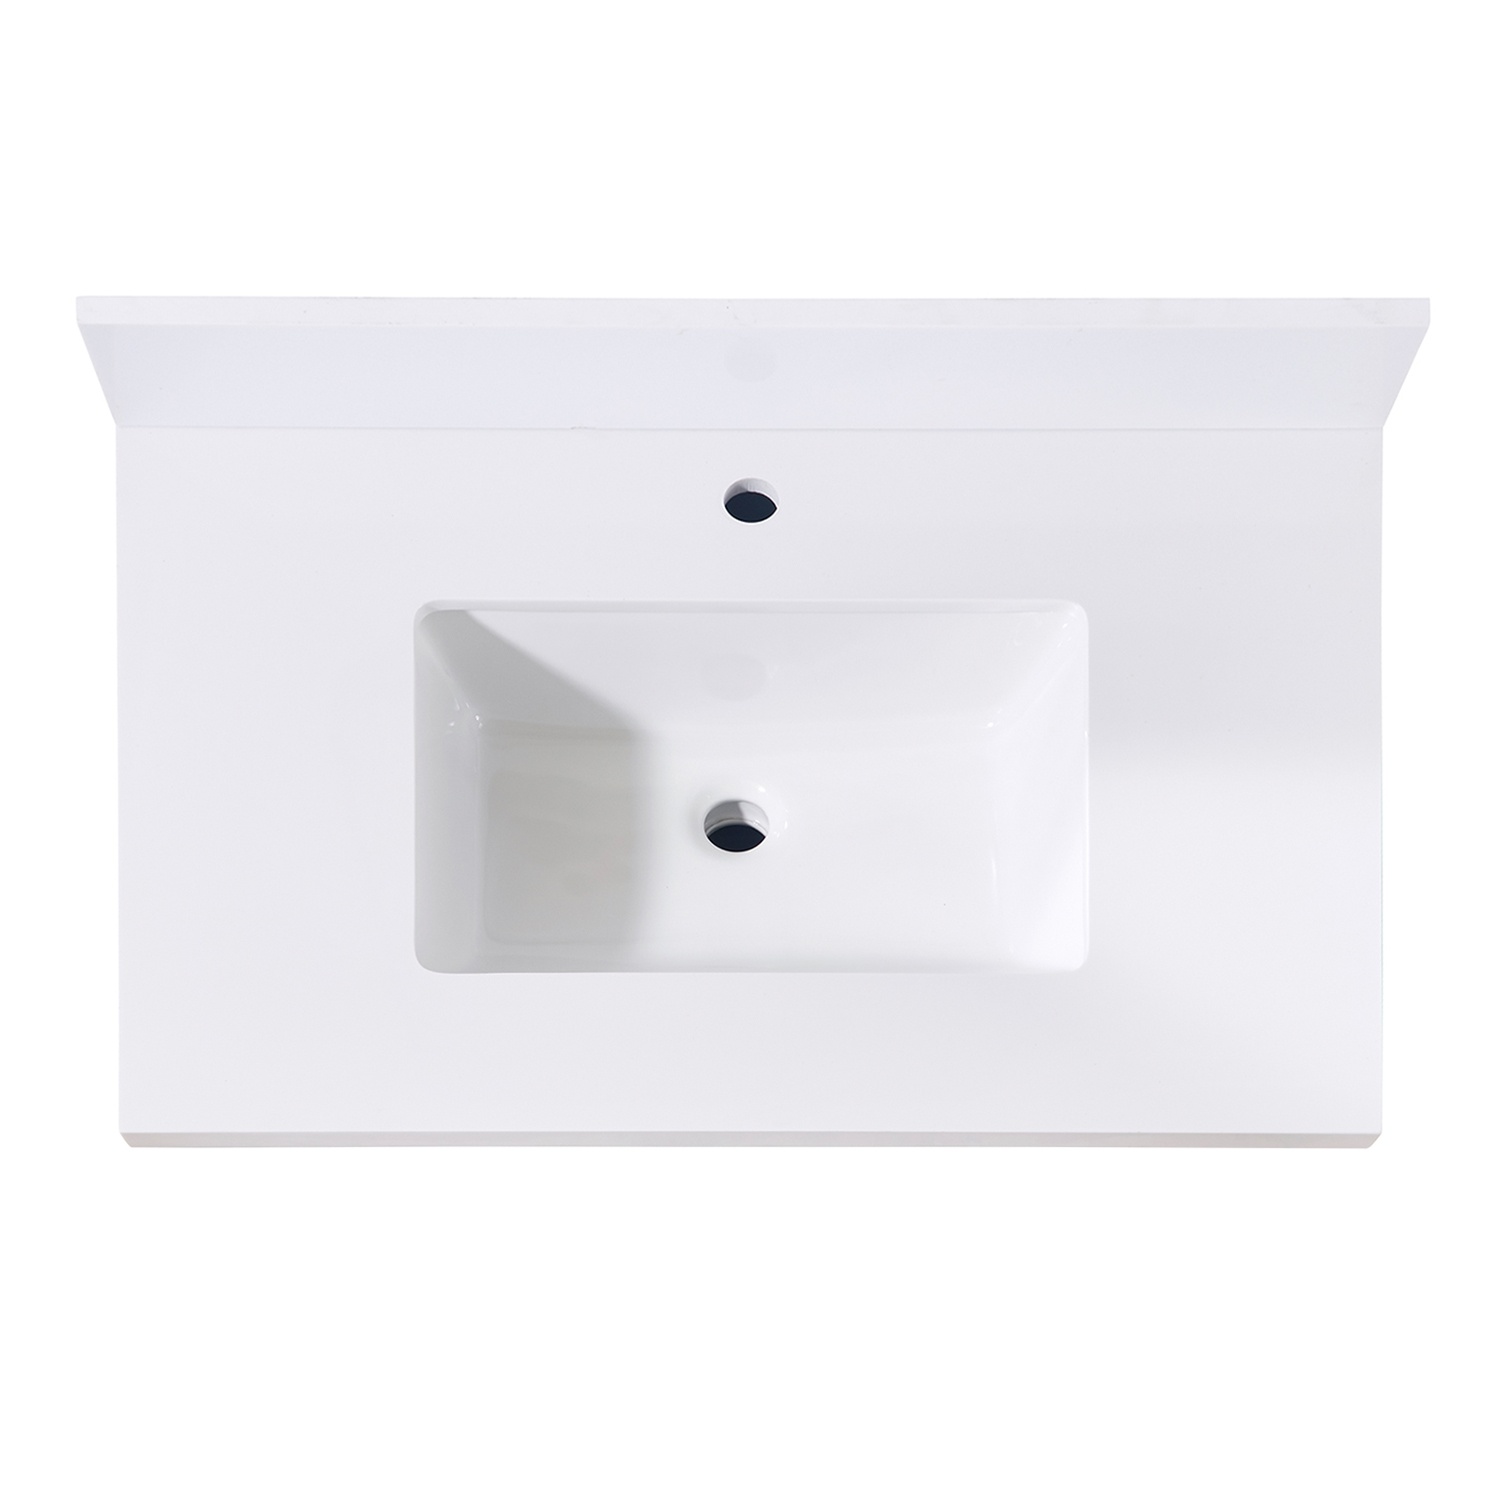
Caorle Composite Stone Vanity Top in Snow White with White Sink
If modern simplicity is your signature style, you’ll fall head over heels with our Caorle Countertop. Thanks to smartly engineered composite stone, with its superior resistance to staining, mildew, and high temperatures, the Caorle maintains its pristine, snow-white finish over time. A sturdy ceramic sink blends with the stone, creating a sleek and seamless appearance. This ensemble provides a sublime accent for a contemporary bathroom space. FEATURES Material: Made of durable, scratch-resistant composite stone Color: Snow White finish provides an ultra-clean, luxurious appearance Fits a standard 30 in. W x 21 in. D vanity cabinet Available in 6 versatile sizes (31"/37"/49"/61"/61"/73") Single rectangular, undermount ceramic basin with safety overflow hole Pre-drilled for 1-hole faucet design Includes 4"-high backsplash to prevent water from getting on your wall Flat, square front lends a clean and contemporary look Does not include vanity, faucet, drain assembly, or P-trap Easy plumbing and faucet installation allows for quick setup Vanity Top Depth (in.): 22 Vanity Top Height (in.)1.6
Brand: Altair
Category: Furniture > Cabinets & Storage > Vanities > Bathroom Vanities > Topped Vanities